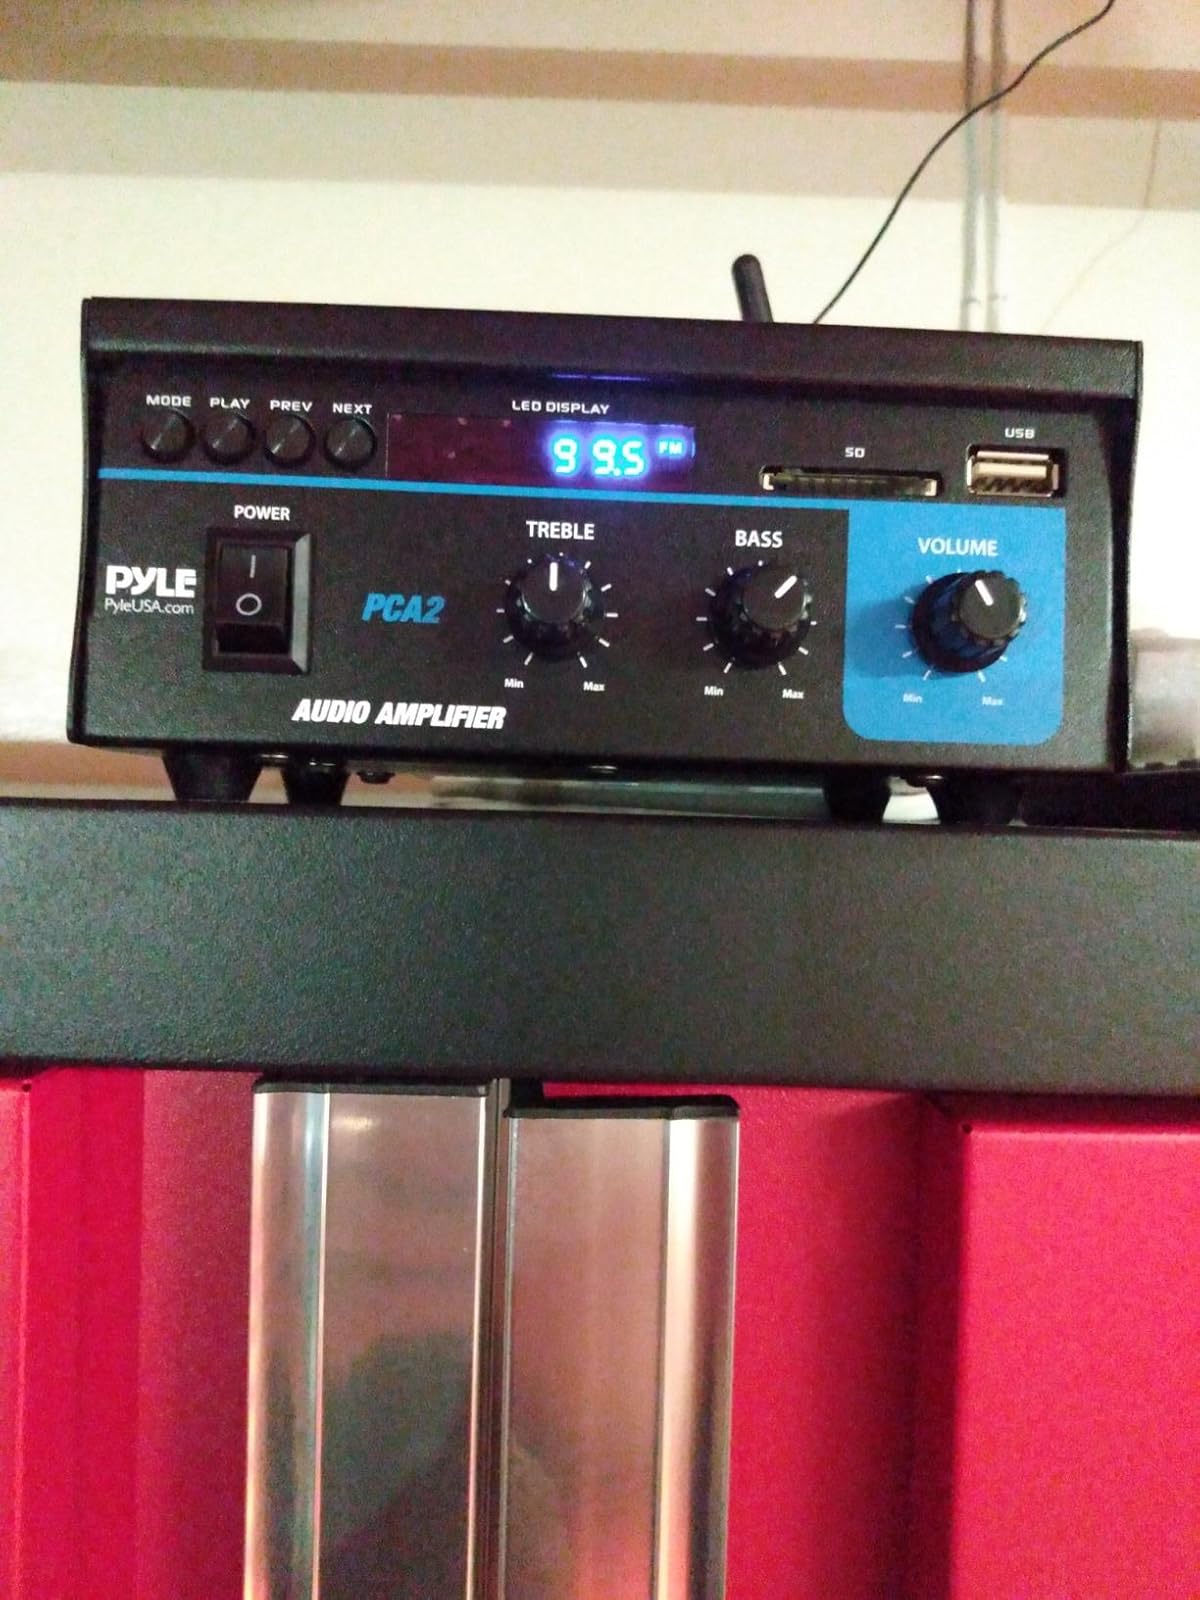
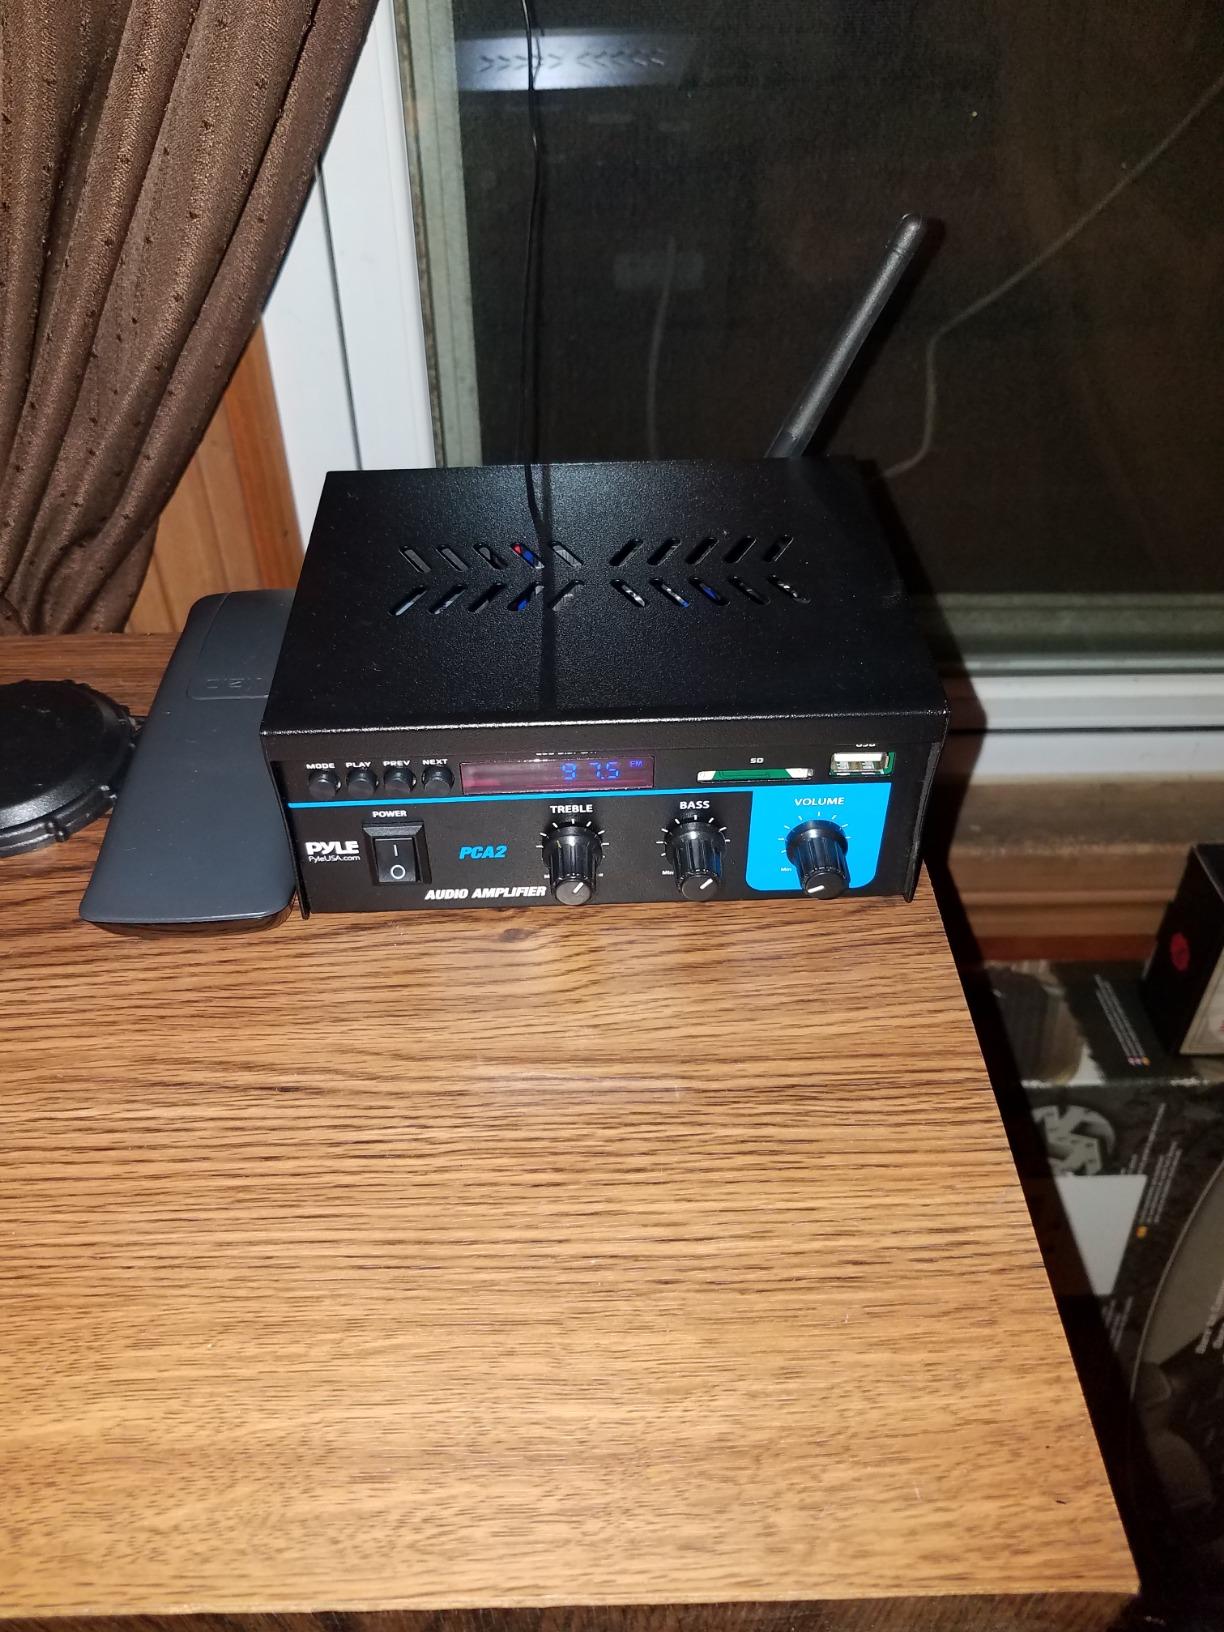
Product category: speaker
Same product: yes